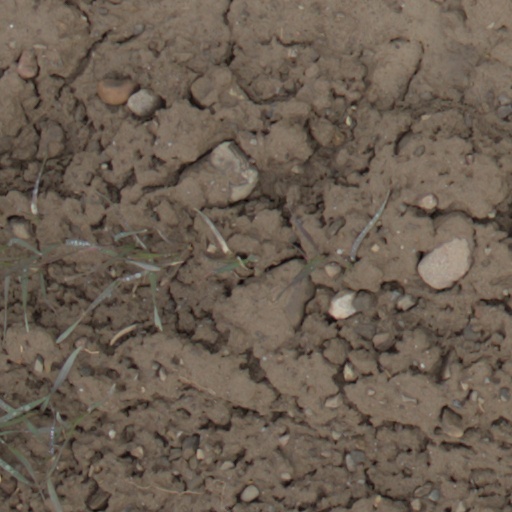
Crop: wheat